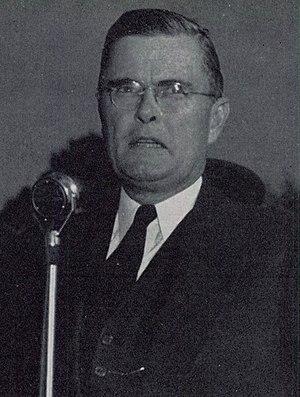
Frank Murray Dixon, né le 25 juillet 1892 et mort le 11 octobre 1965, est un homme politique démocrate américain. Il est gouverneur de l'Alabama entre 1939 et 1943.